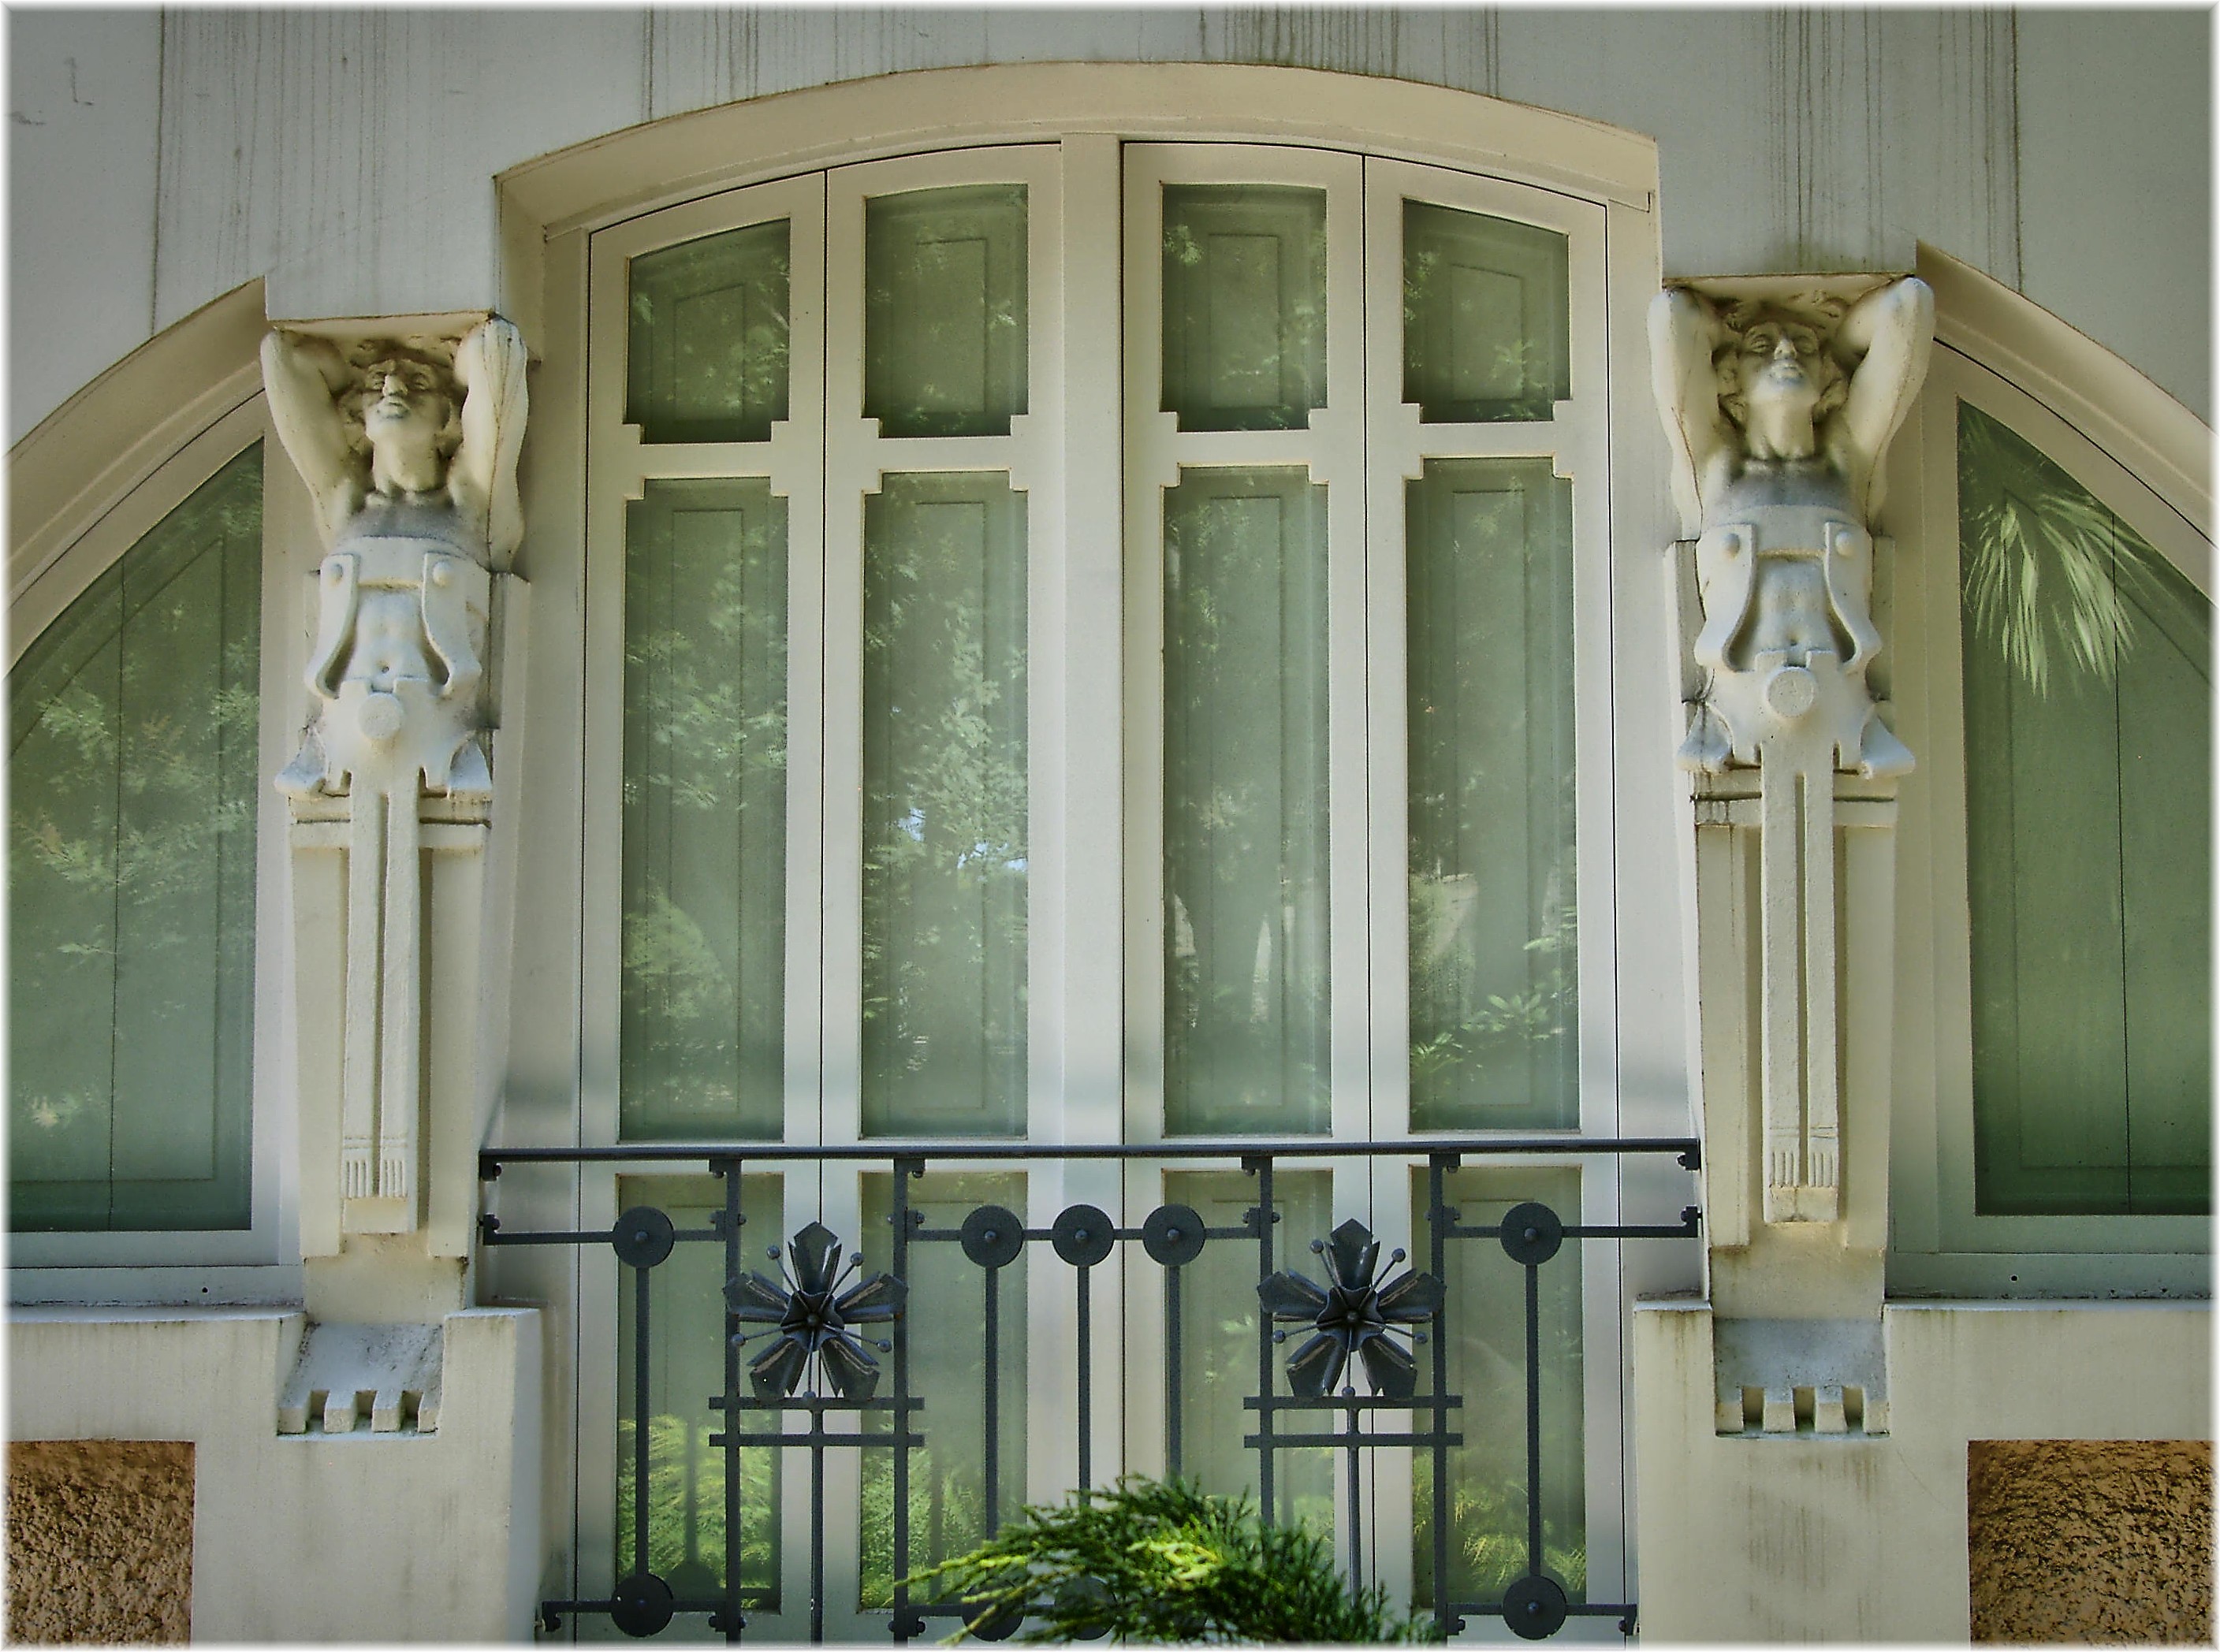
architecture, structure, mansion, window, glass, city, home, urban, europe, arch, column, facade, door, interior design, sculpture, art, spain, arquitectura, europa, escultura, ventanas, arte, galicia, ciudad, edificios, estate, urbanart, cidade, espana, urbana, santiago, galiza, cristal, arquitecture, urbe, fachadas, esculpture, europearquitectura, detalles, compostela, fiestras, ciudades, urbanas, esculturas, esculture, modernismo, provinciacoru a, provinciadacoru a, esculturahumana, baluster